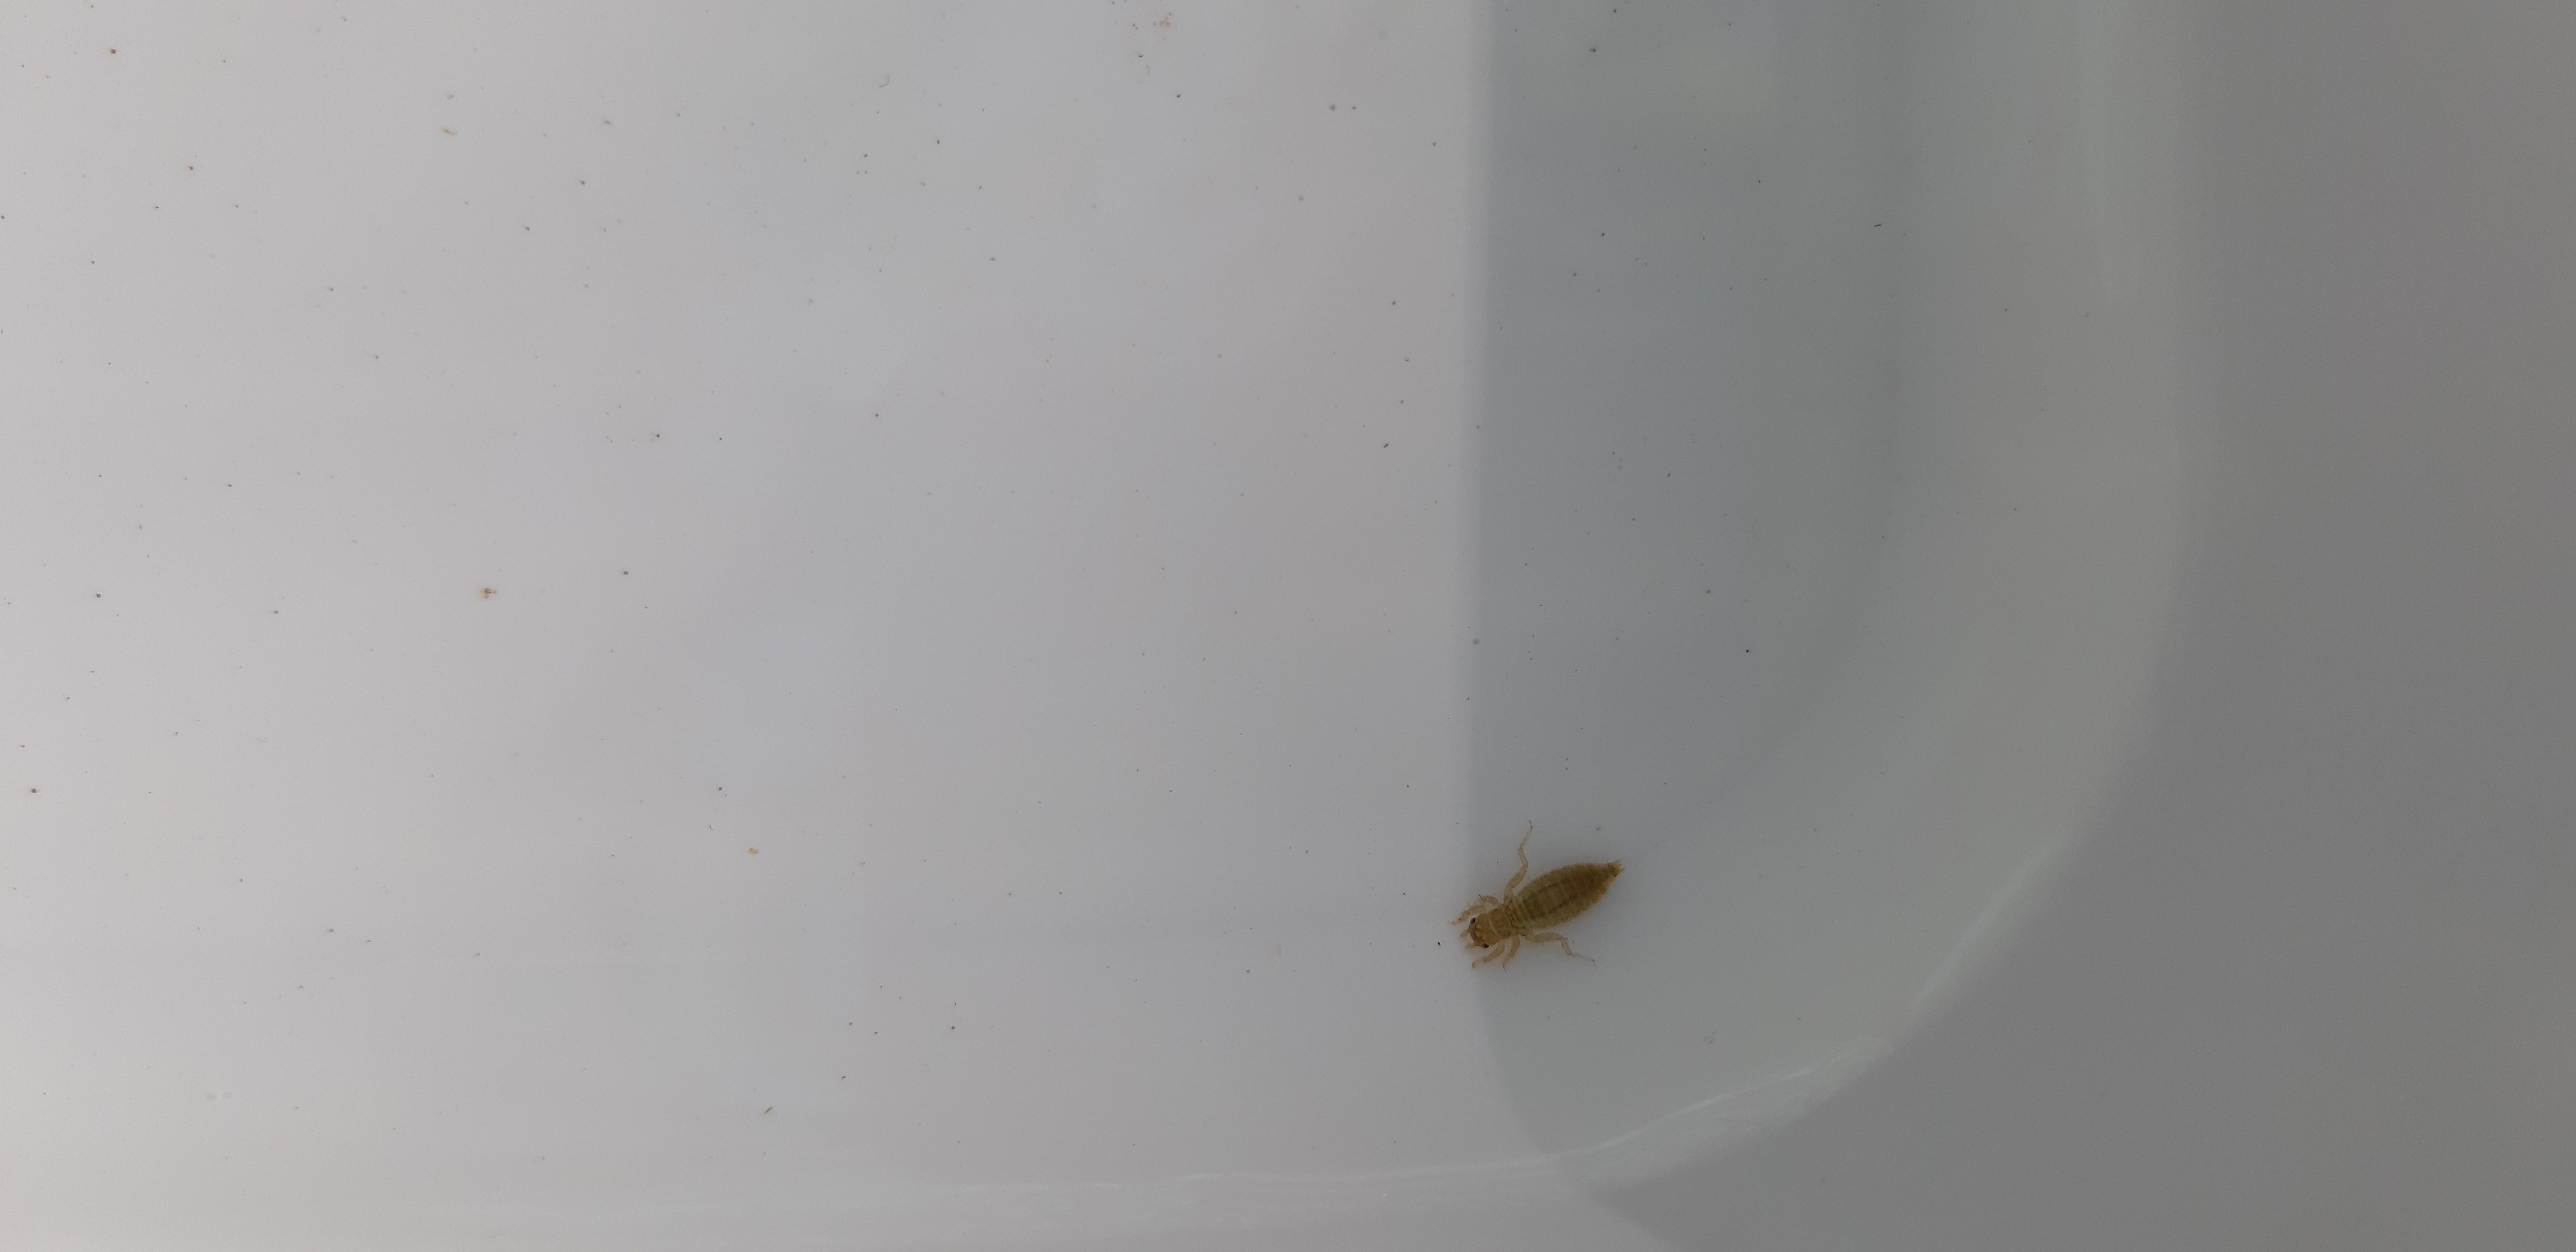
Macroinvertebrate group: dragonflies